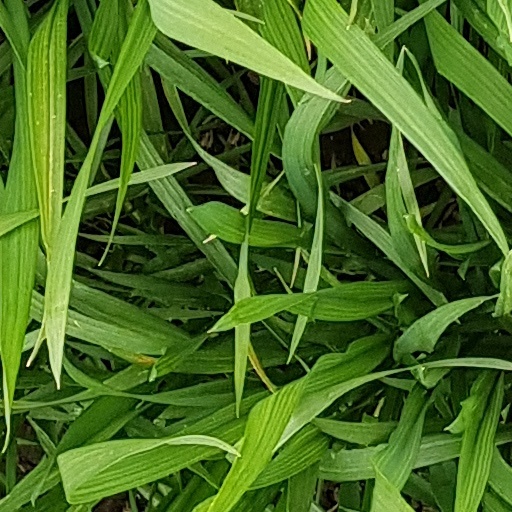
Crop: wheat